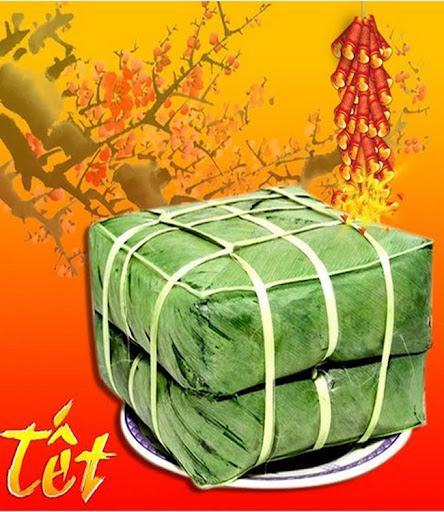
có một đĩa bánh chưng xuất hiện ở trong bức ảnh